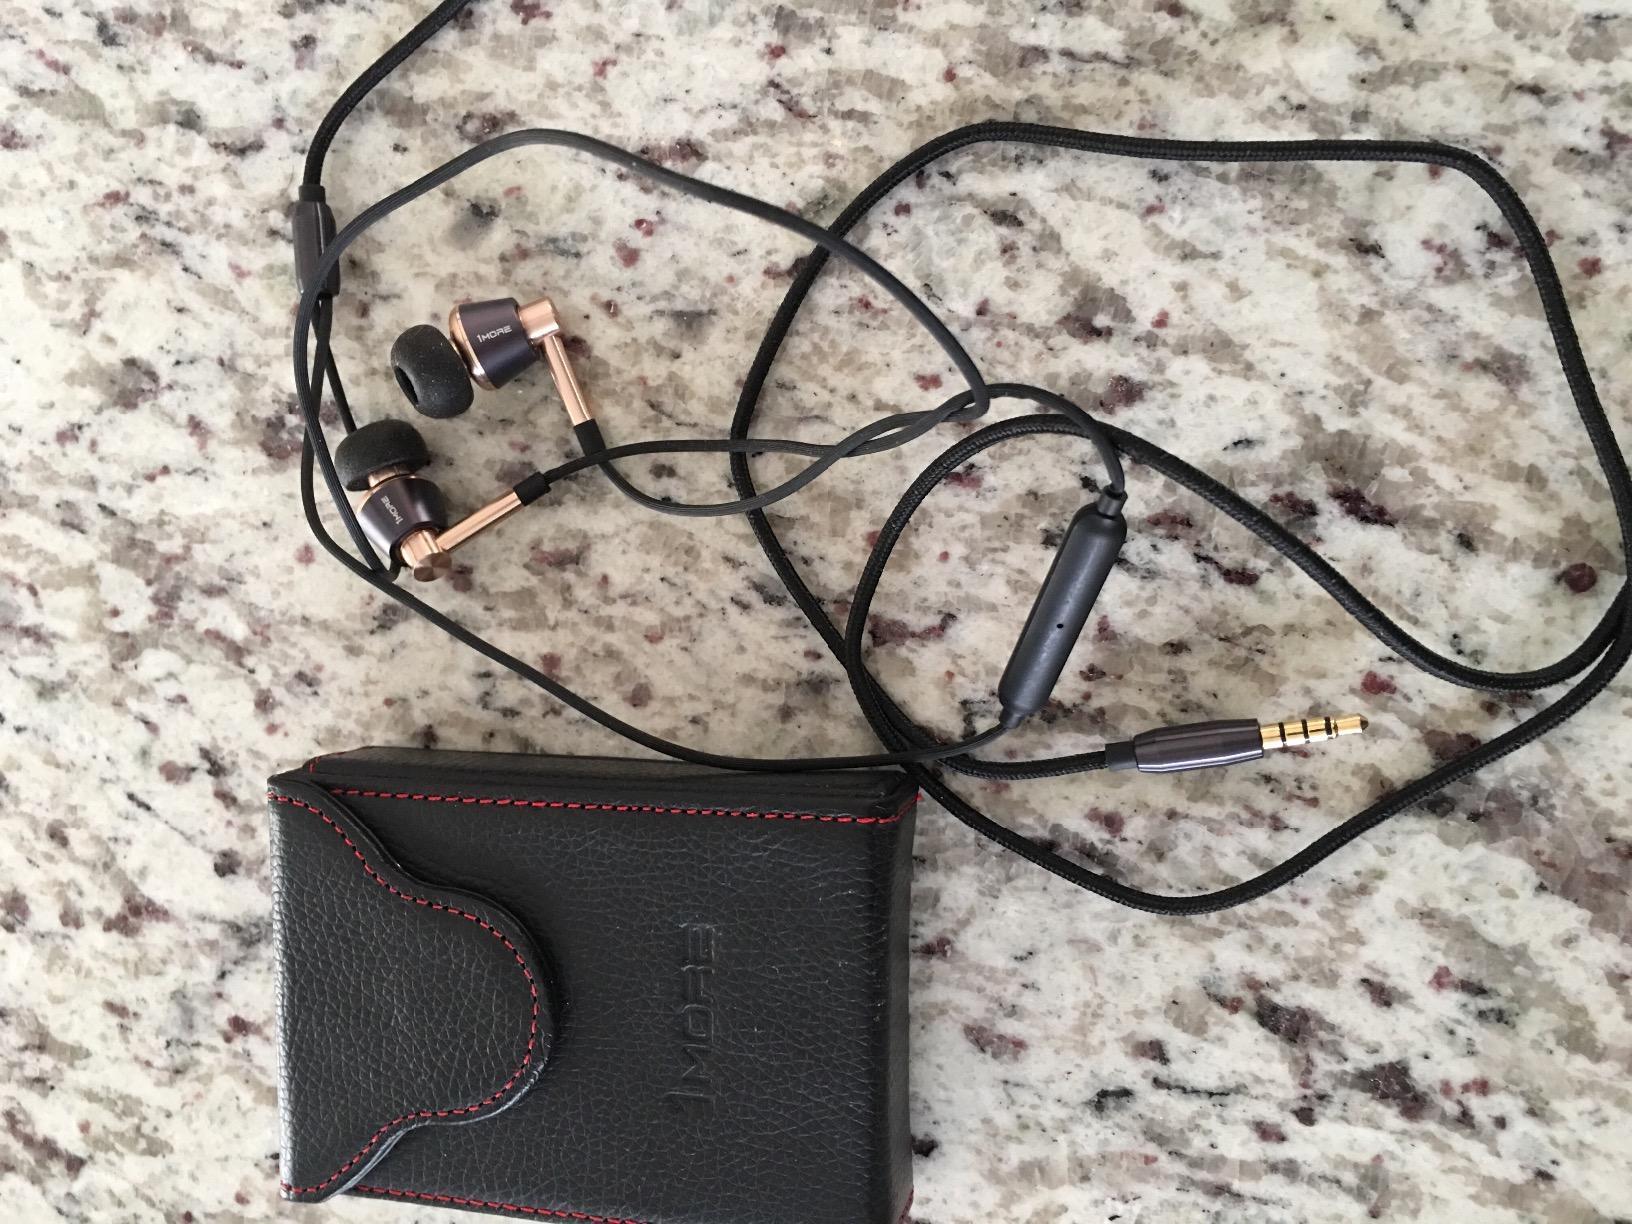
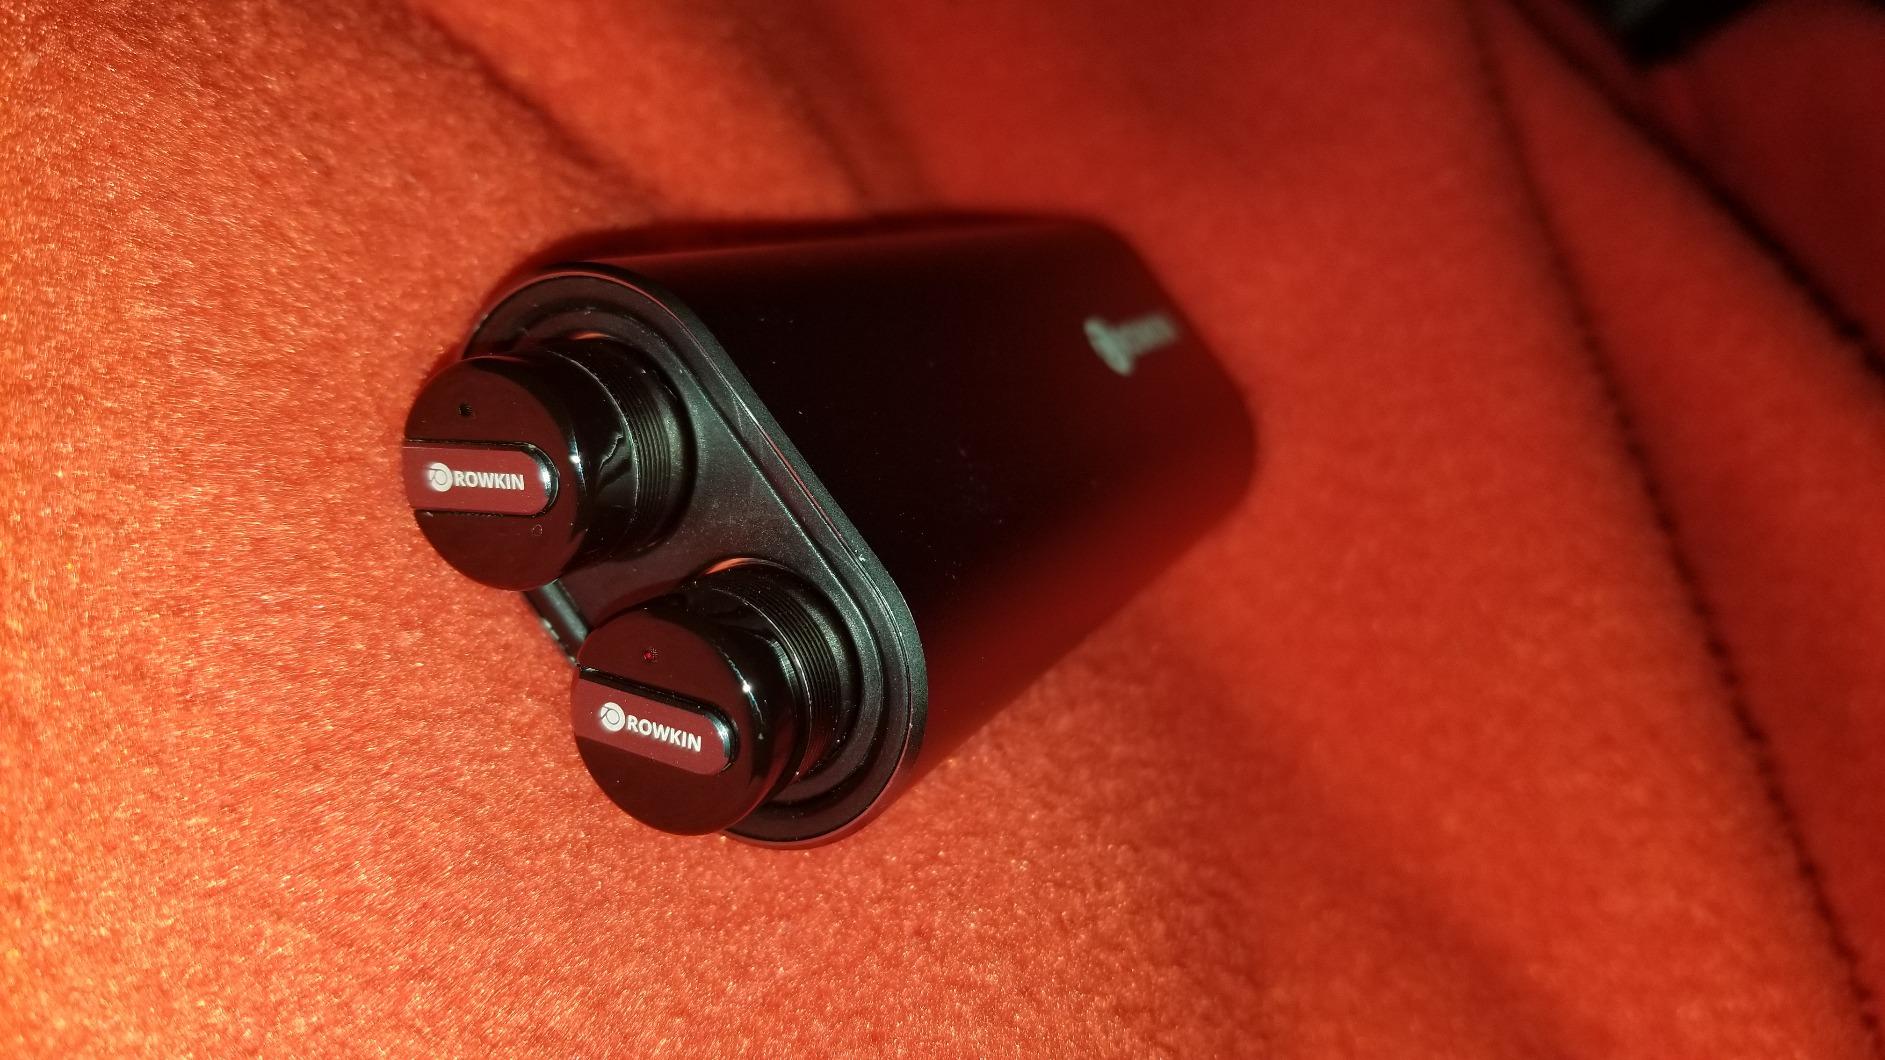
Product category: headphones
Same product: no